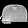
Label: Bag